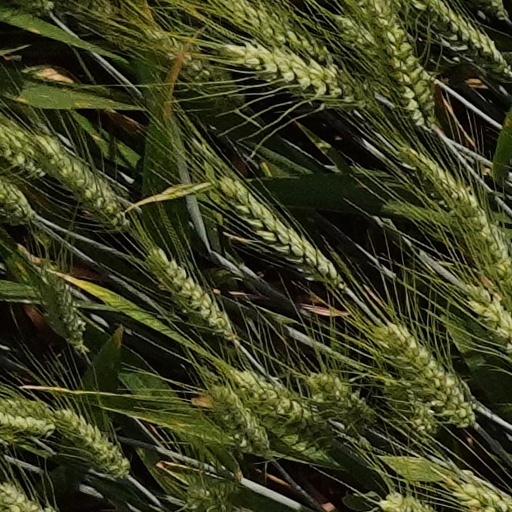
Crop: wheat